Royal Academy Exhibition of 1819

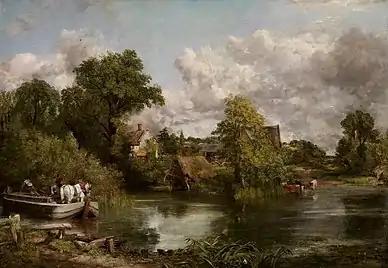
"The White Horse" by John Constable

The Royal Academy Exhibition of 1819 was the fifty first Summer Exhibition of the British Royal Academy of Arts. It was held at the Academy's Somerset House headquarters in London from 3 May to 3 July 1819. It featured works by leading artists and architects of the Regency era.